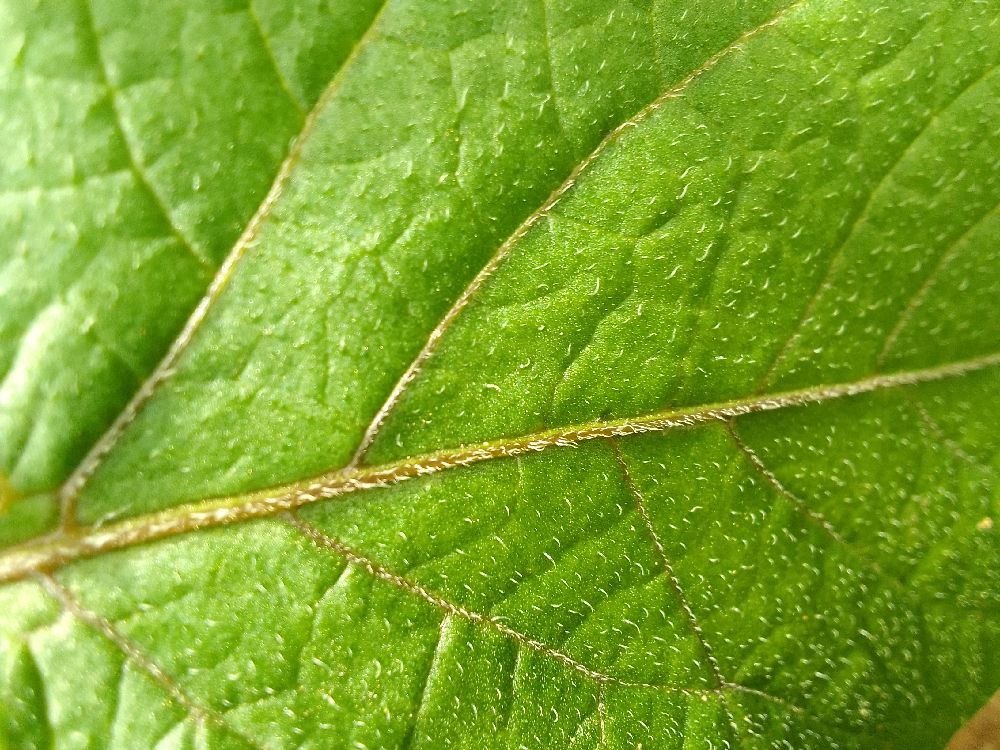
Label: Healthy